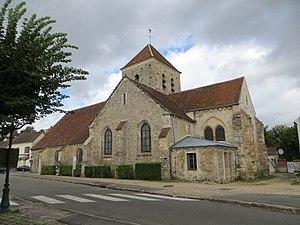
Vue de l'église
Cet article recense les monuments historiques de l'est de la Seine-et-Marne, en France.